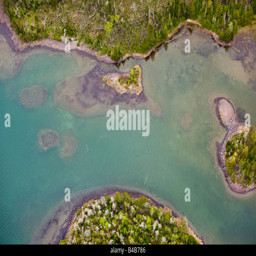
aerial view of the clear water surrounding the islands seen during a flight